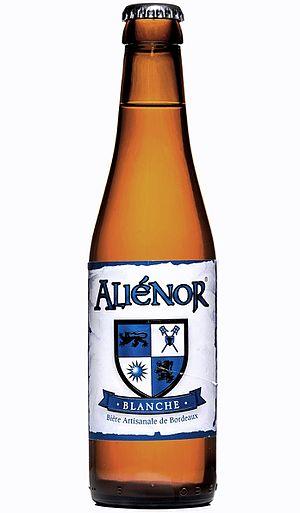
Bouteille de bière Aliénor Blanche, brassée à Saint-Caprais-de-Bordeaux, en France.
Cet article présente une liste de marques de bière brassées en France.